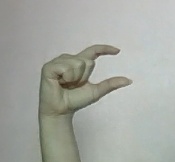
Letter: dal